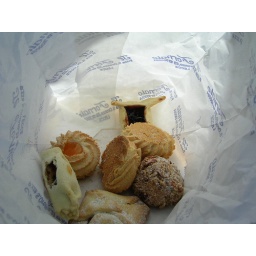
Italian cookies in paper bag (Lecce, Italy 2004)